John Nixon (MP)

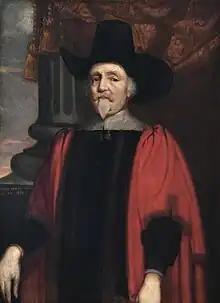
John Nixon (1658)

John Nixon (1588 – 14 April 1662) was an English politician who sat in the House of Commons from 1646 to 1653.